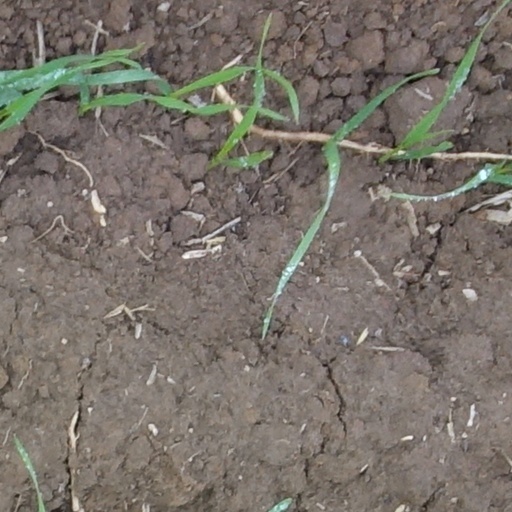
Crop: wheat